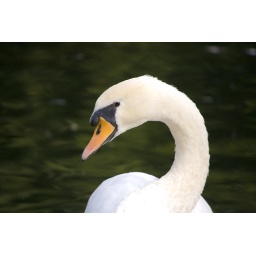
I found this swan posing on the water in St. Stephen's Green park.